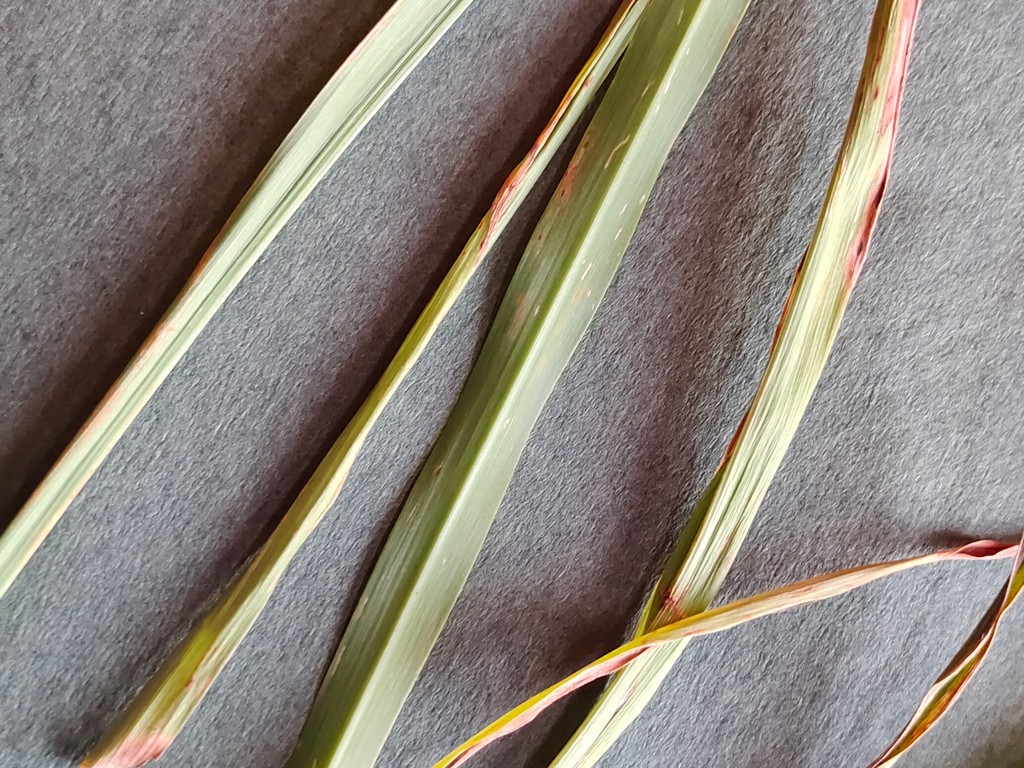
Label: Unhealthy